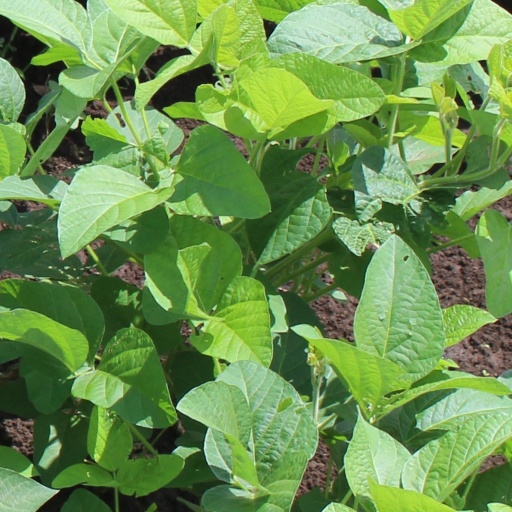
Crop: soybean